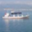
Label: ship